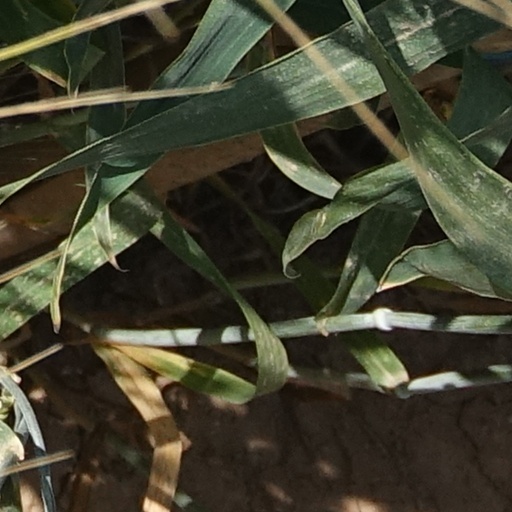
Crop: wheat